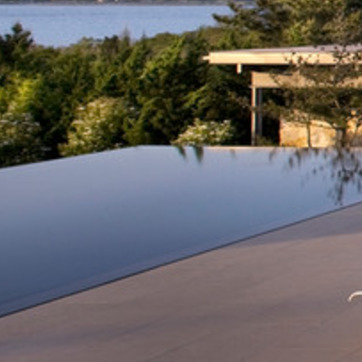
Material: water